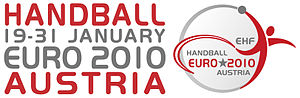
EM i håndbold 2010 (mænd)
Europamesterskabet i håndbold 2010 for mænd var det 9. EM i håndbold for mænd. Mesterskabet blev vundet af Frankrig. Slutrunden blev afviklet i Østrig i perioden 19. – 31. januar 2010.